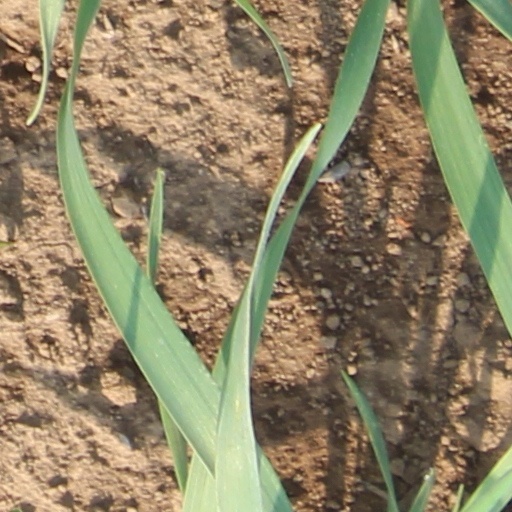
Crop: wheat